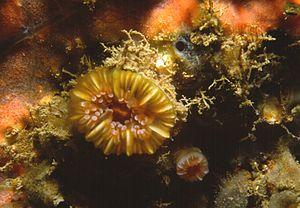
Caryophyllia smithii - Banyuls-sur-Mer, Sec de Rédéris
Caryophyllia smithii est une espèce de corail scléractiniaire de la famille des Caryophylliidae. Elle est originaire du nord-est de l'océan Atlantique, de la mer du Nord ainsi que de la mer Méditerranée. Il existe des différences structurelles entre les organismes vivant en eaux peu profondes et ceux se développant dans les abysses. Ce corail s'inscrit dans un écosystème d'organismes ancrés au substrat rocheux ; il est ainsi souvent parasité par le bernacle Megatrema anglicum.